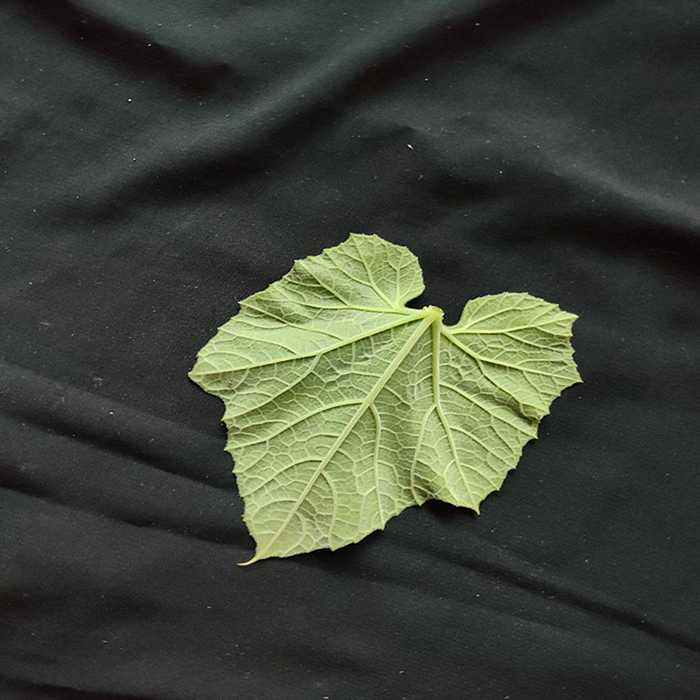
Plant: Bottle gourd
Label: Fresh leaf